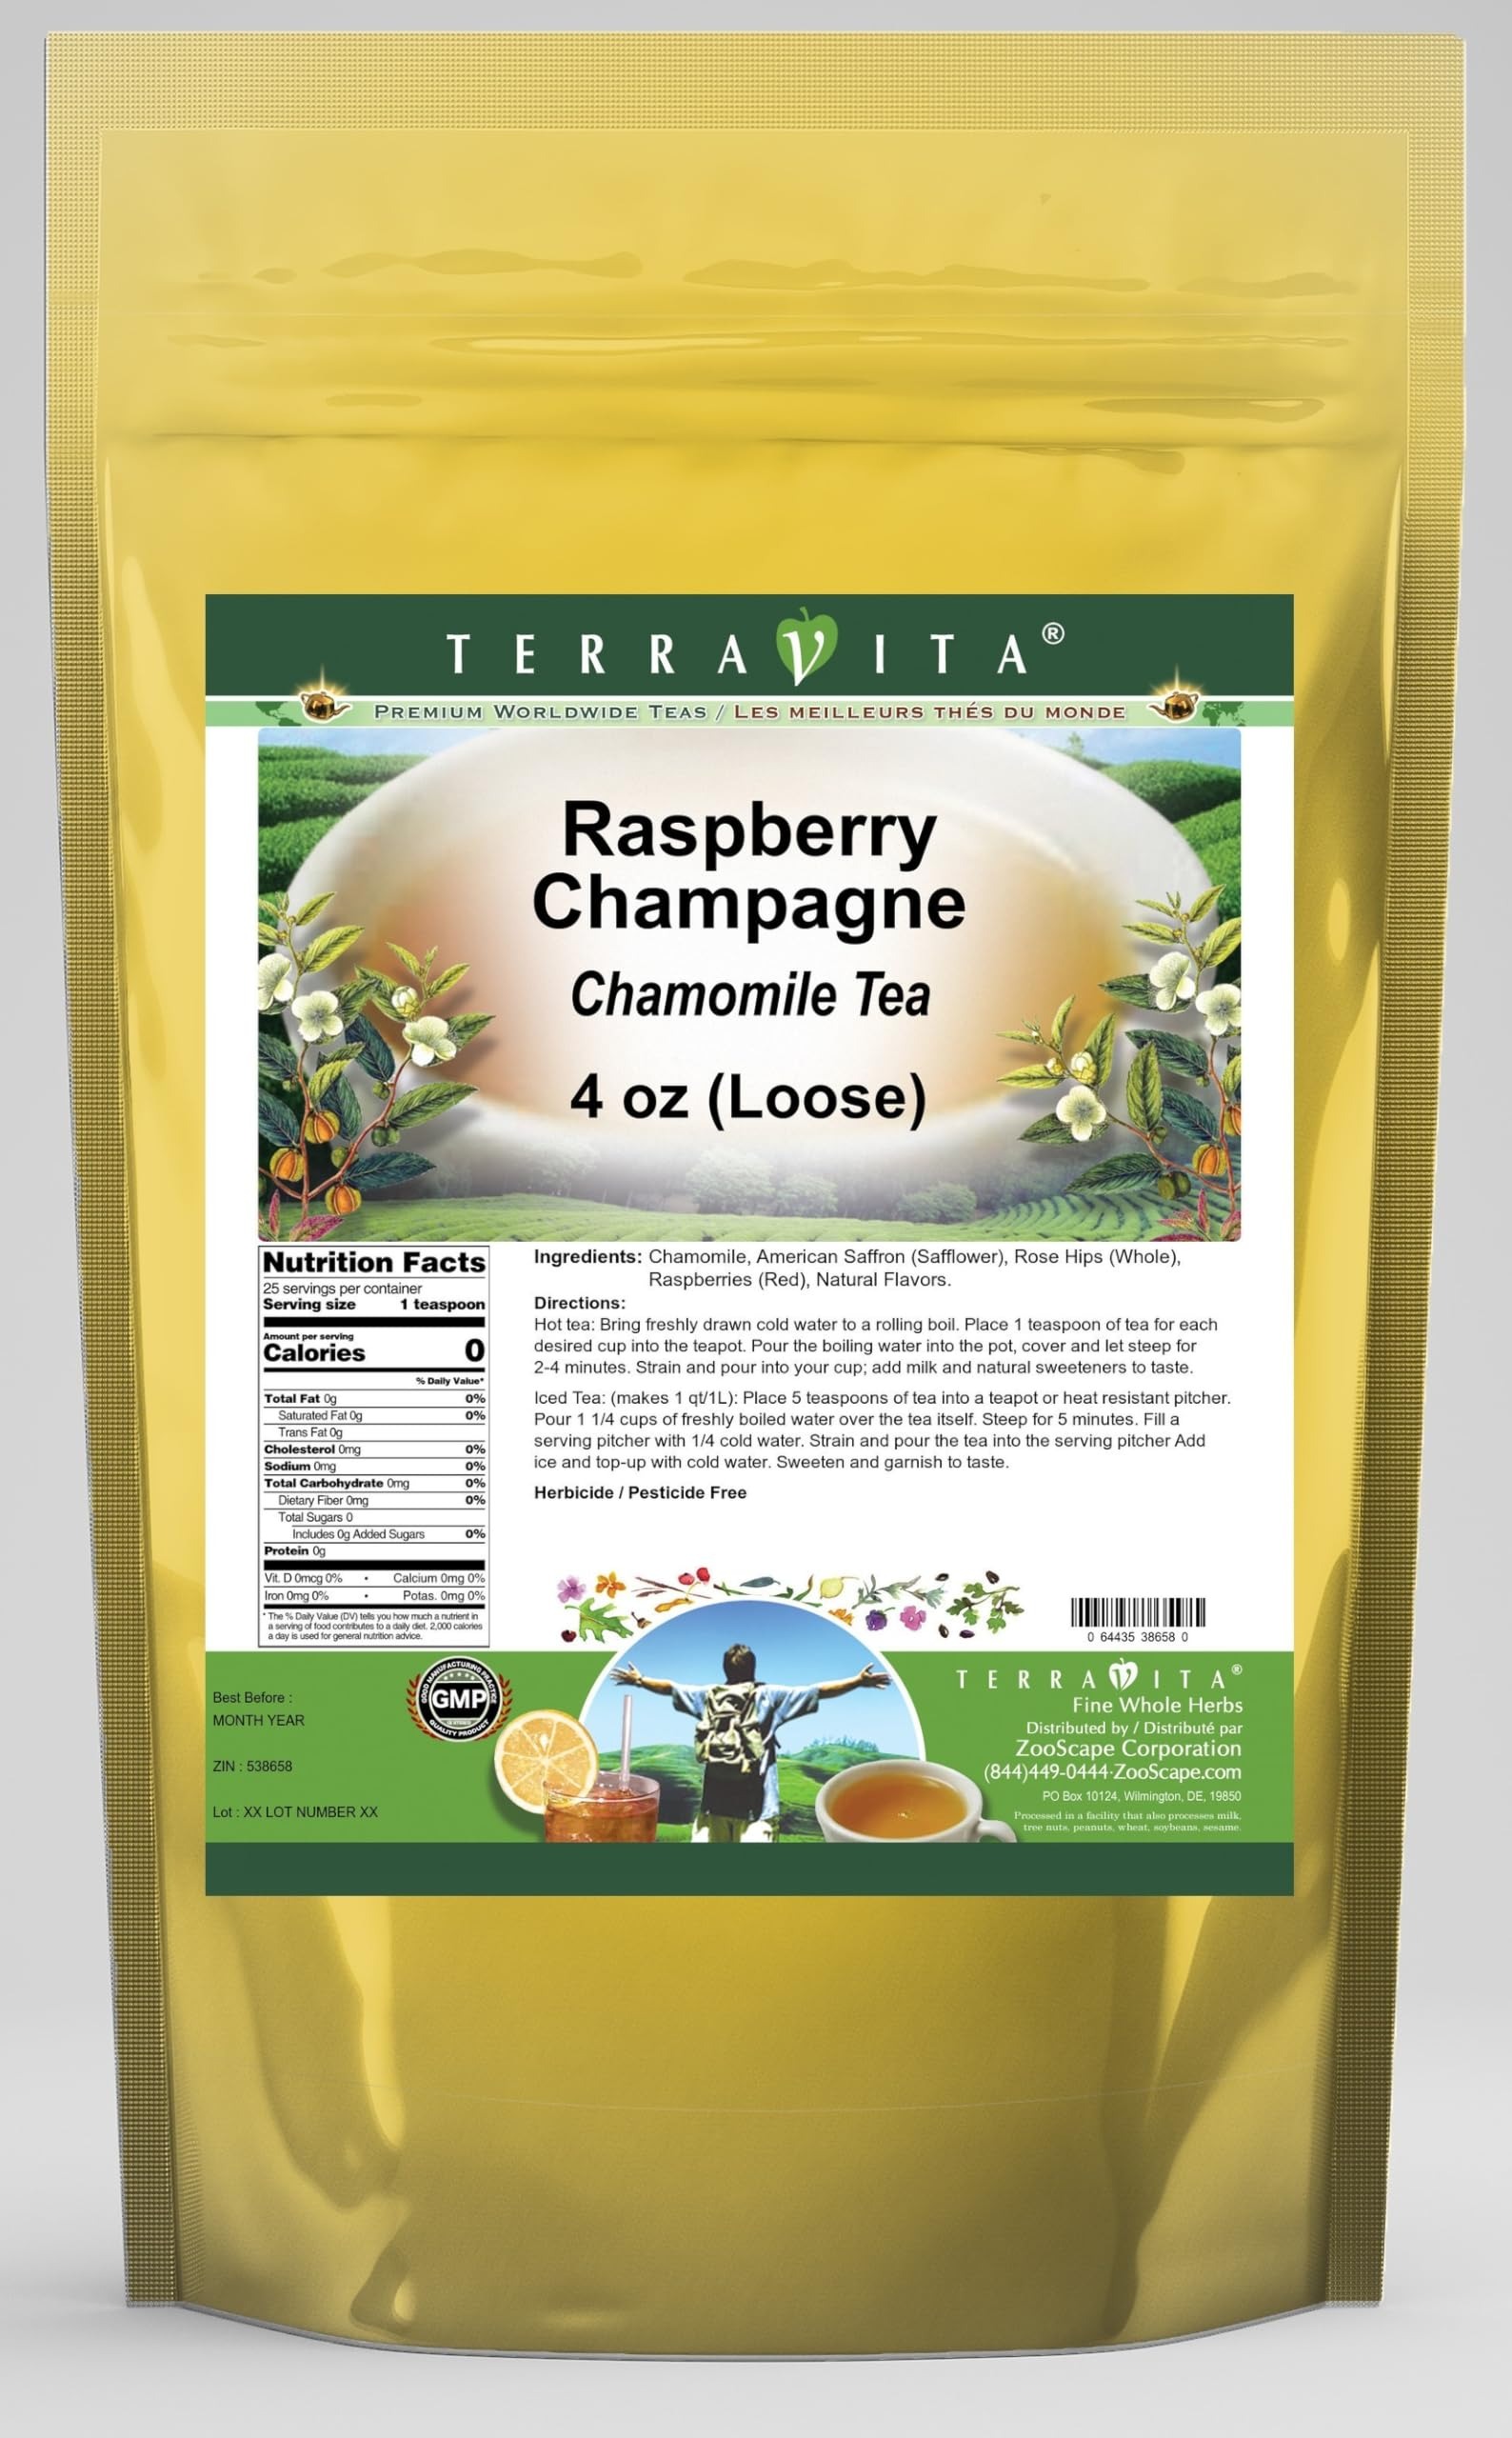
Item Name: Raspberry Champagne Chamomile Tea (Loose) (4 oz, ZIN: 538658) - 2 Pack
Bullet Point 1: Our Raspberry Champagne Chamomile Tea is a delicious flavored Chamomile tea with American Saffron (Safflower), Rose Hips and Raspberries (Red) that you will enjoy relaxing with anytime! The natural Raspberry Champagne taste is delicious! - Ingredients: Chamomile tea, American Saffron (Safflower), Rose Hips, Raspberries (Red) and Natural Raspberry Champagne Flavor.
Bullet Point 2: No fillers.
Bullet Point 3: Manufacturer: TerraVita
Bullet Point 4: Size: 4 oz
Bullet Point 5: Loose Leaf Chamomile Tea - Packed in a convenient upright pouch!
Product Description: Our Raspberry Champagne Chamomile Tea is a delicious flavored Chamomile tea with American Saffron (Safflower), Rose Hips and Raspberries (Red) that you will enjoy relaxing with anytime! The natural Raspberry Champagne taste is delicious! - Ingredients: Chamomile tea, American Saffron (Safflower), Rose Hips, Raspberries (Red) and Natural Raspberry Champagne Flavor. - Hot tea brewing method: Bring freshly drawn cold water to a rolling boil. Place 1 teaspoon of tea for each desired cup into the teapot. Pour the boiling water into the pot, cover and let steep for 2-4 minutes. Strain and pour into your cup; add milk and natural sweeteners to taste. - Iced tea brewing method: (to make 1 liter/quart): Place 5 teaspoons of tea into a teapot or heat resistant pitcher. Pour 1 1/4 cups of freshly boiled water over the tea itself. Steep for 5 minutes. Fill a serving pitcher with 1/4 cold water. Strain and pour the tea into the serving pitcher Add ice and top-up with cold water. Sweeten and garnish to taste. - TerraVita is an exclusive line of premium-quality, natural source products that use only the finest, purest and most potent ingredients found around the world. TerraVita is hallmarked by the highest possible standards of purity, potency, stability and freshness. All of our products are prepared with the highest elements of quality control, from raw materials through the entire manufacturing process, up to and including the moment that the bottles or bags are sealed for freshness and shipped out to you. Our highest possible standards are certified by independent laboratories and backed by our personal guarantee. - TerraVita exists to meet and ensure your family's health and wellness without the harmful effects of chemicals and health products. We strive to make all of our produ
Value: 8.0
Unit: Ounce

Price: 34.81